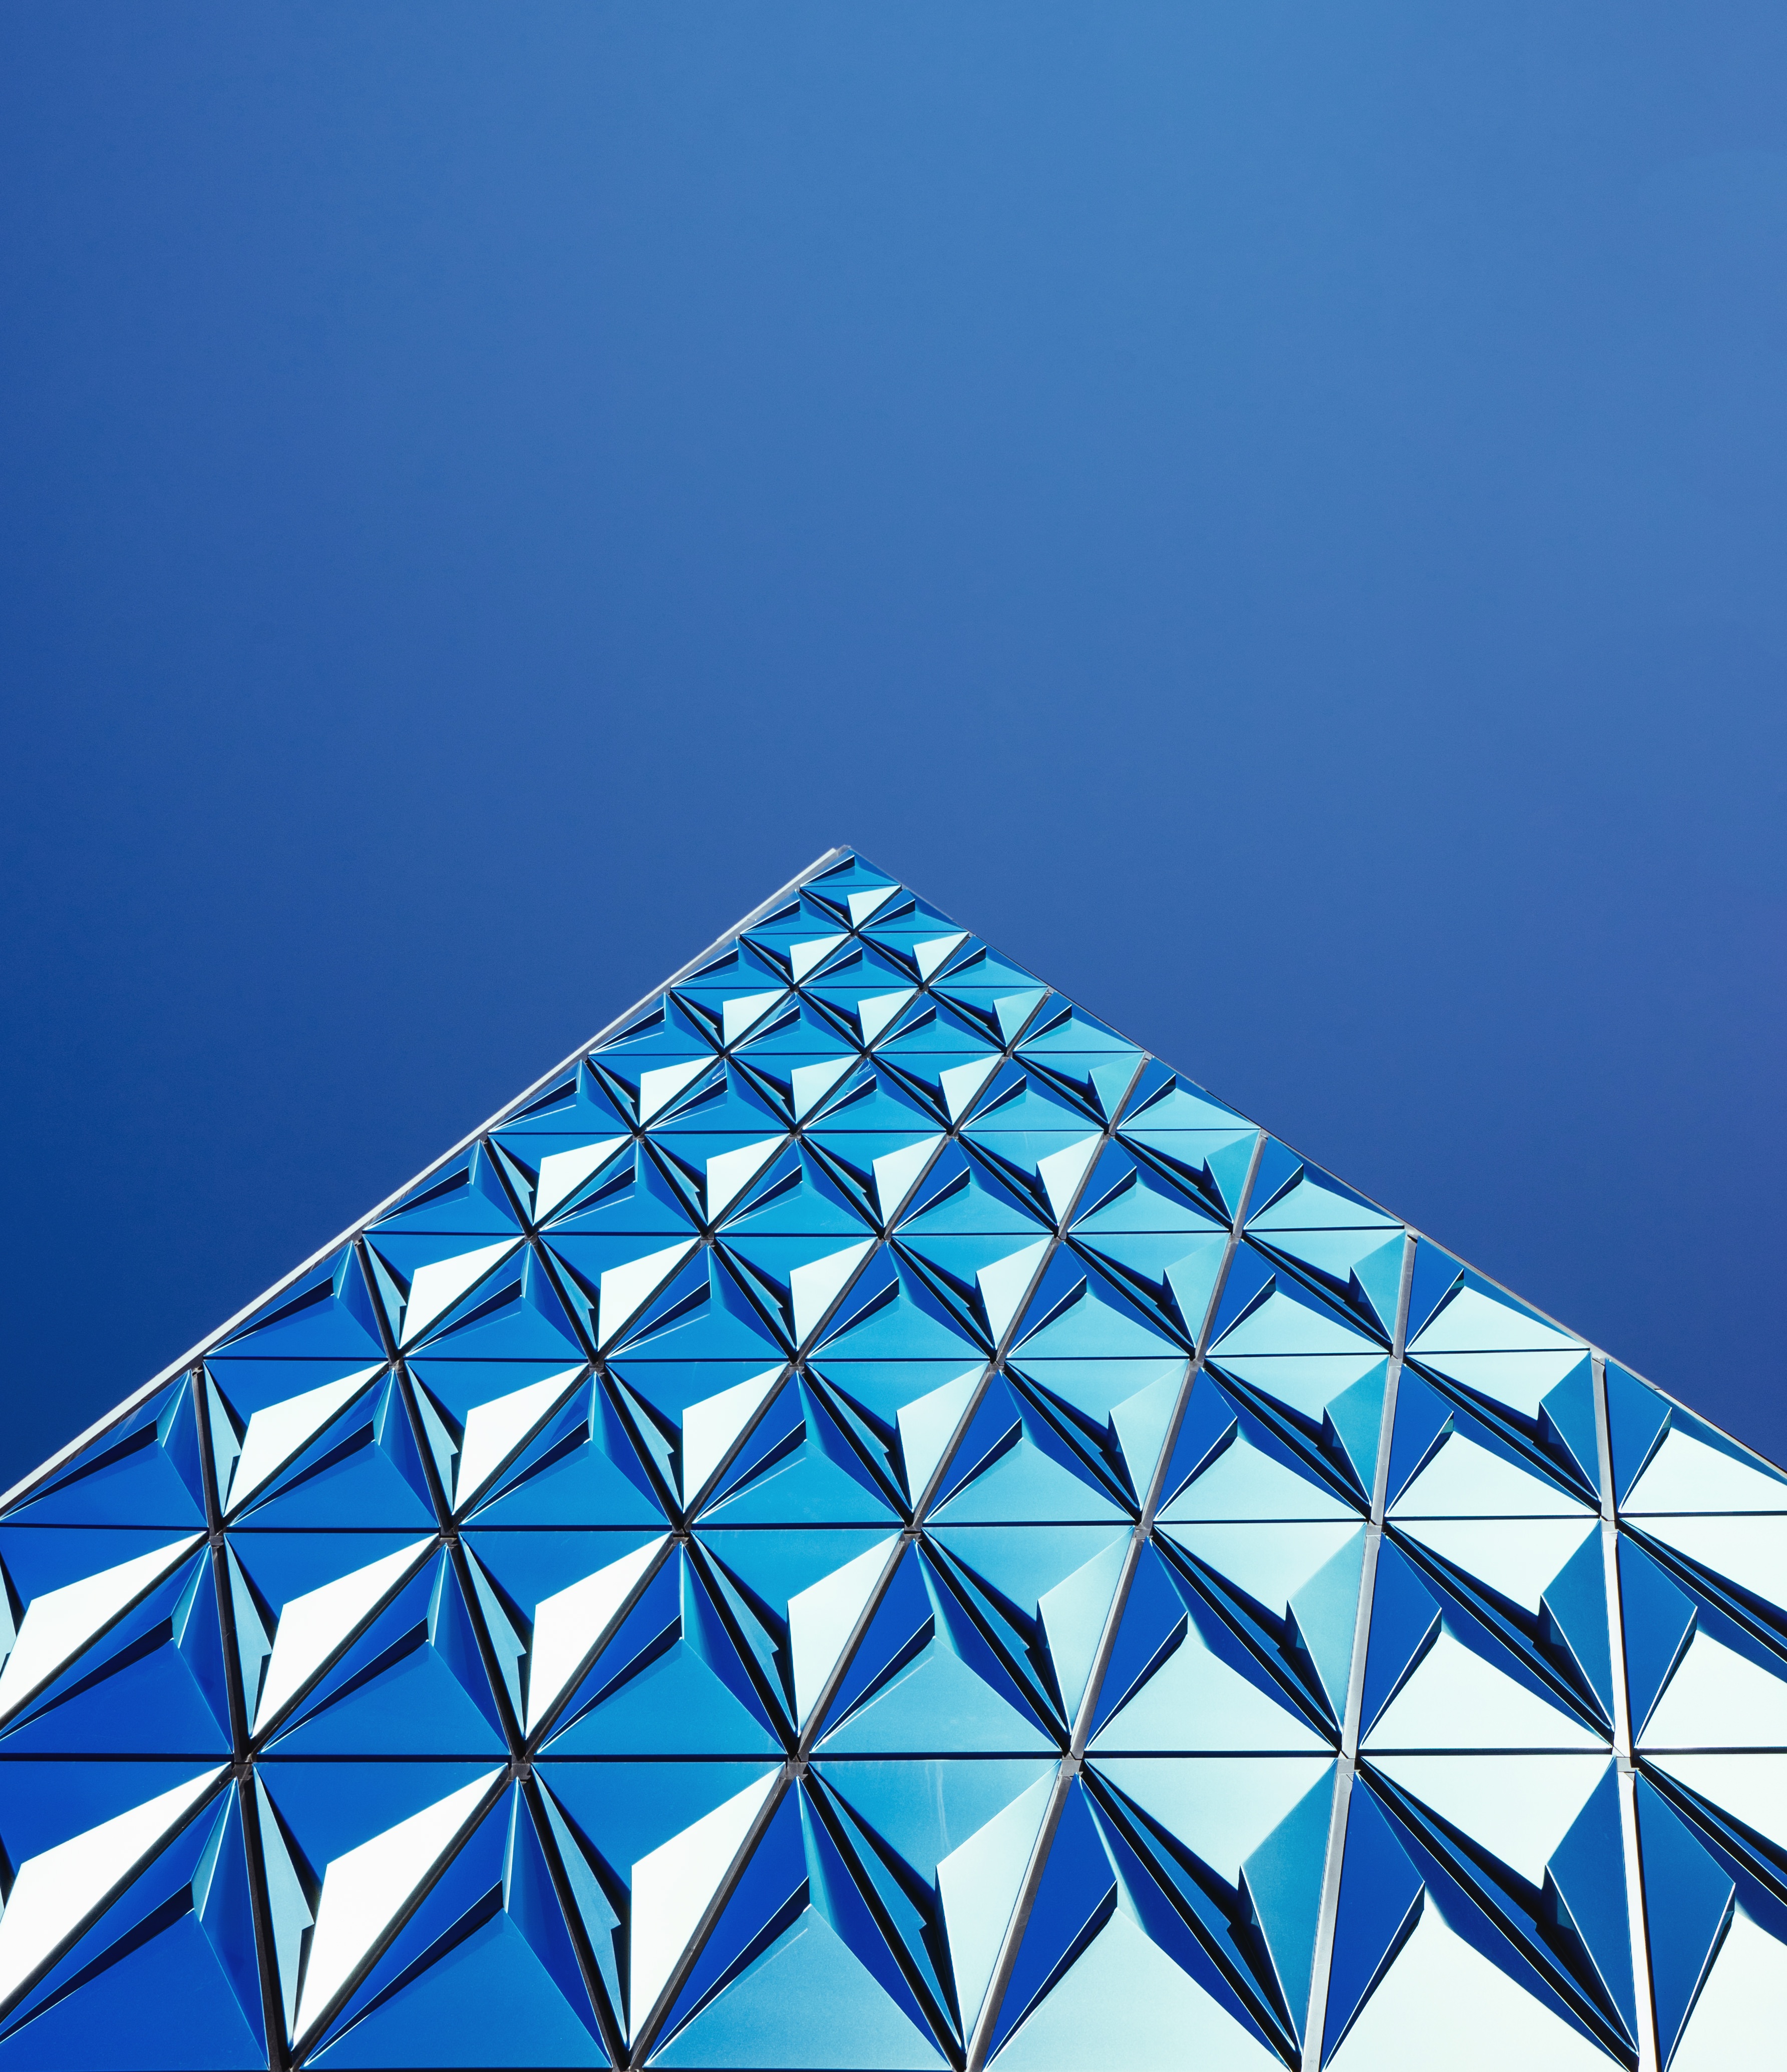
light, abstract, architecture, structure, sky, building, skyscraper, urban, pattern, line, geometric, reflection, tower, blue, business, lighting, modern, stadium, circle, blue sky, art, design, triangle, bright, symmetry, toronto, contemporary, shape, architectural, building exterior, atmosphere of earth, glass panels